2023 New Brunswick local governance reform

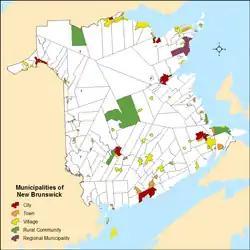
Distribution of New Brunswick's local governments by municipal status type before reform. Subdivisions in white are parishes.

Immediately prior to the 2023 reform, New Brunswick's local governance system consisted of 12 regional service commissions and 340 local entities including 104 local governments (i.e., municipalities) and 236 local service districts. Following the appointment of Daniel Allain as Minister of Local Government and Local Governance Reform, the Government of New Brunswick commenced the reform of the system on January 19, 2021; its first significant local governance reform in 60 years. The intent of the reform was to modernize the local governance system due to a lack of elected local government representation for more than 30 per cent of the province's population, redundancies in the delivery of services and infrastructure, and to address challenges for communities in the delivery of services. The reform was announced to be multiphase in nature and featured stakeholder engagement.